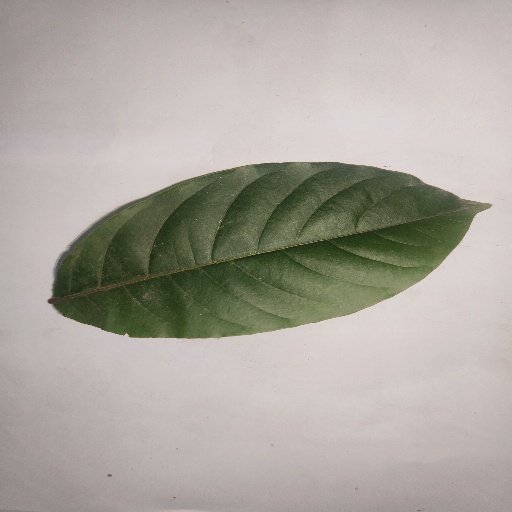
Species: HariTaki
Leaf condition: Healthy Leaf